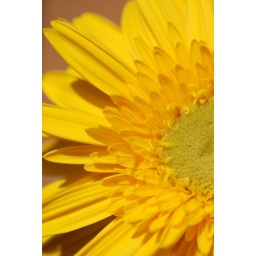
close up of yellow flower in half